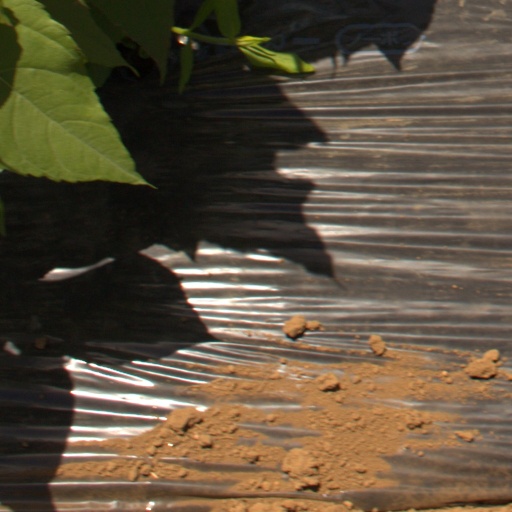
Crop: Jerusalem artichoke